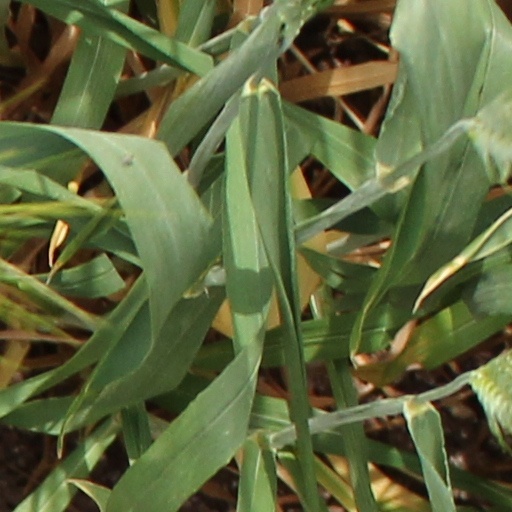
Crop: wheat